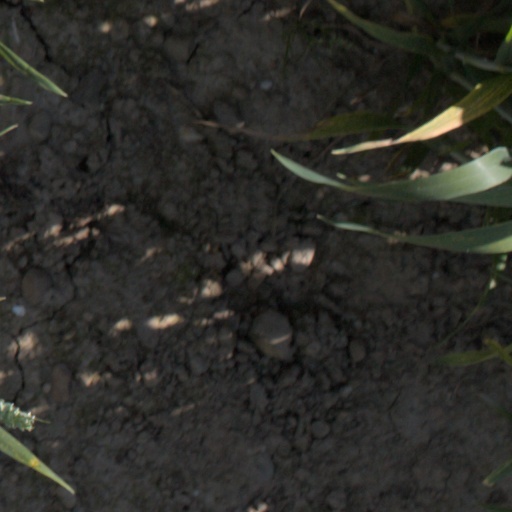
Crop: wheat